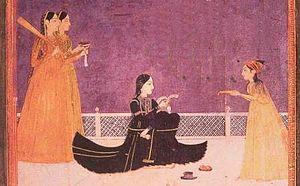
Zebunnissa